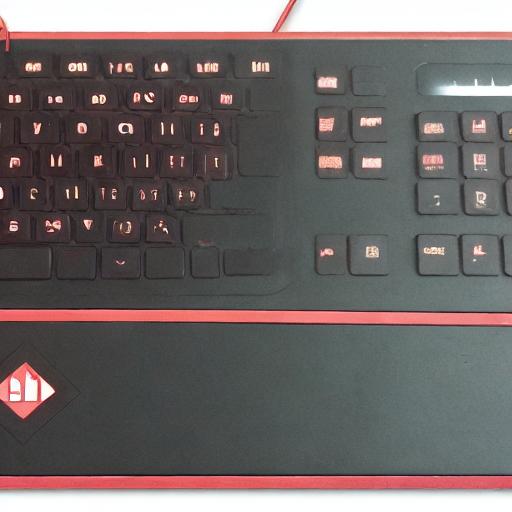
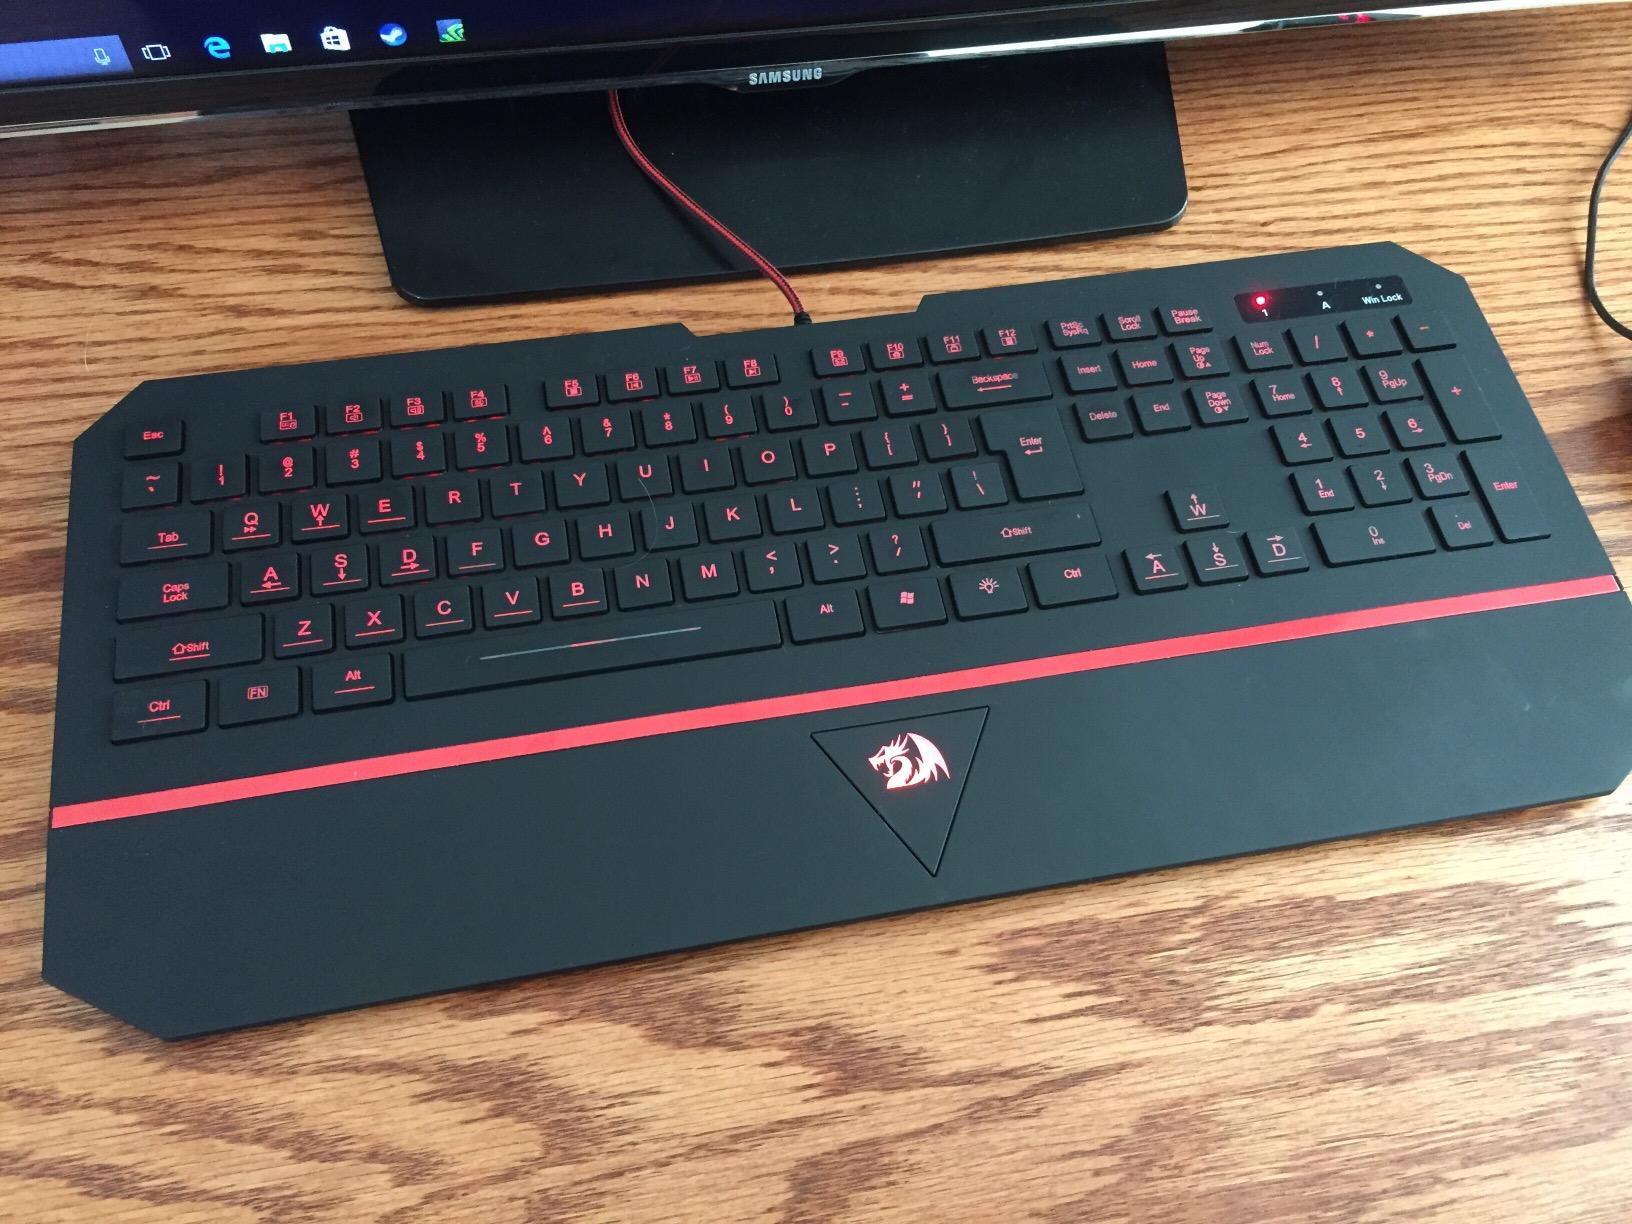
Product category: keyboard
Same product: no